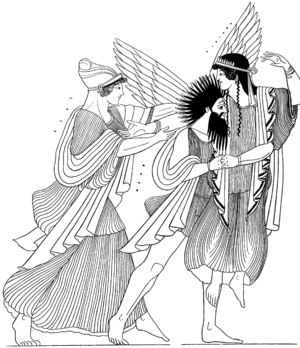
Enlèvement d'Orithye par Borée